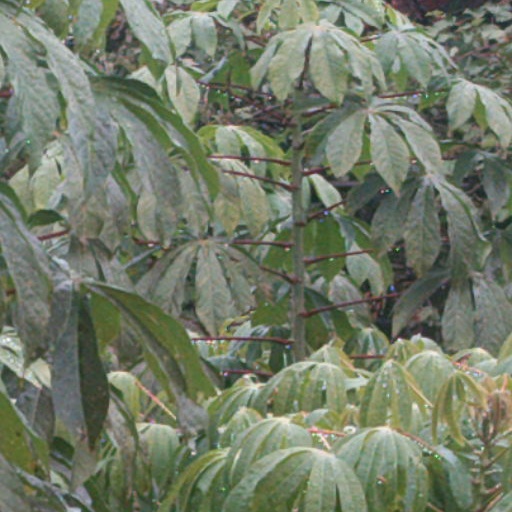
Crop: cassava